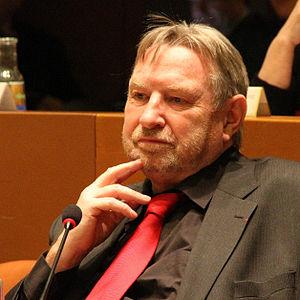
Robert Grossmann conseiller municipal UMP de Strasbourg
L’Union des jeunes pour le progrès - Mouvement des jeunes gaullistes est une organisation politique créée le 13 juin 1965. Fondée à la demande de Charles de Gaulle, elle est le mouvement officiel des jeunes gaullistes. Au départ aux côtés de l'UNR-UDT, puis de l'Union démocratique pour la Vᵉ République et du Rassemblement pour la République, l'UJP devient mouvement associé de l'Union pour un mouvement populaire en 2011, puis est affiliée aux Républicains. À son apogée au début des années 1970, elle compta près de 50 000 adhérents, nombre considérable pour un mouvement politique de jeunesse.
Robert Grossmann, né le 14 octobre 1940 à Strasbourg, est un homme politique français.
Les élections municipales à Strasbourg permettent d'élire le maire et les conseillers municipaux de la commune de Strasbourg, chef-lieu du département du Bas-Rhin et de la région Alsace. Elle permet également d'élire les représentants de Strasbourg à l'Eurométropole. Elles ont souvent été le théâtre d'affrontements durs entre la droite et la gauche, la ville basculant de l'un à l'autre bord au fil des élections.